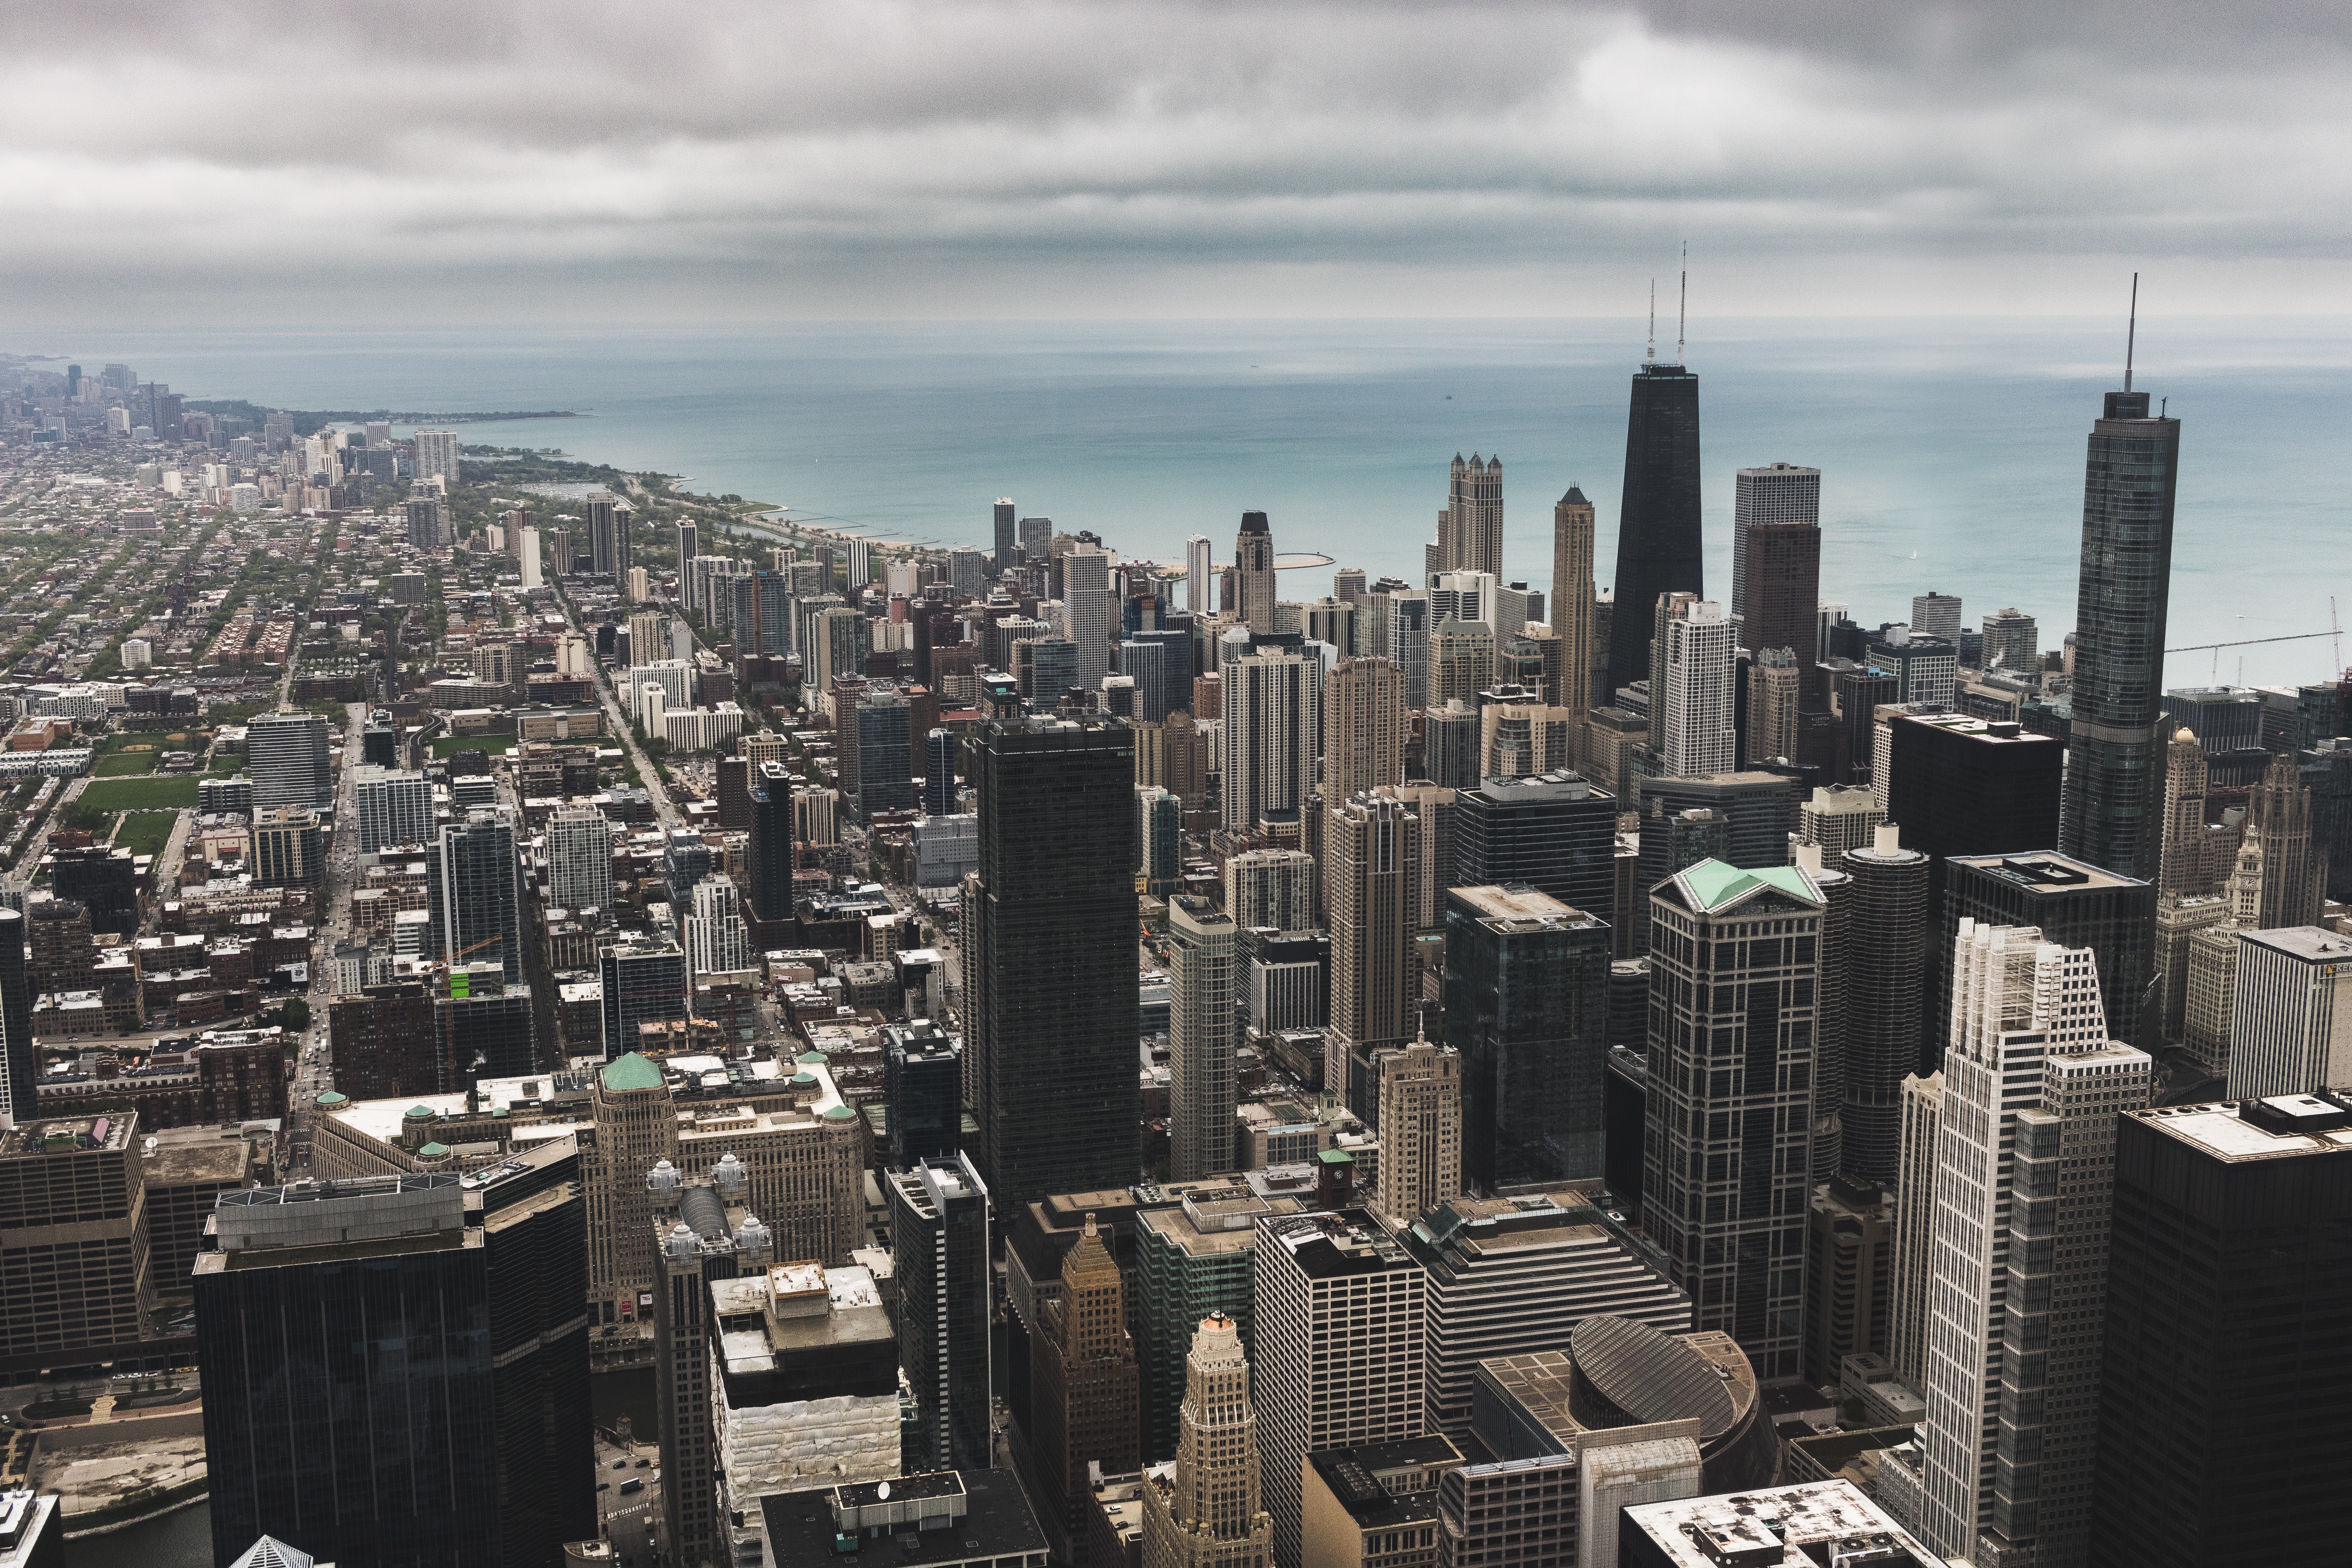
horizon, skyline, city, skyscraper, cityscape, downtown, tower, landmark, tower block, metropolis, aerial photography, urban area, residential area, geographical feature, human settlement, metropolitan area